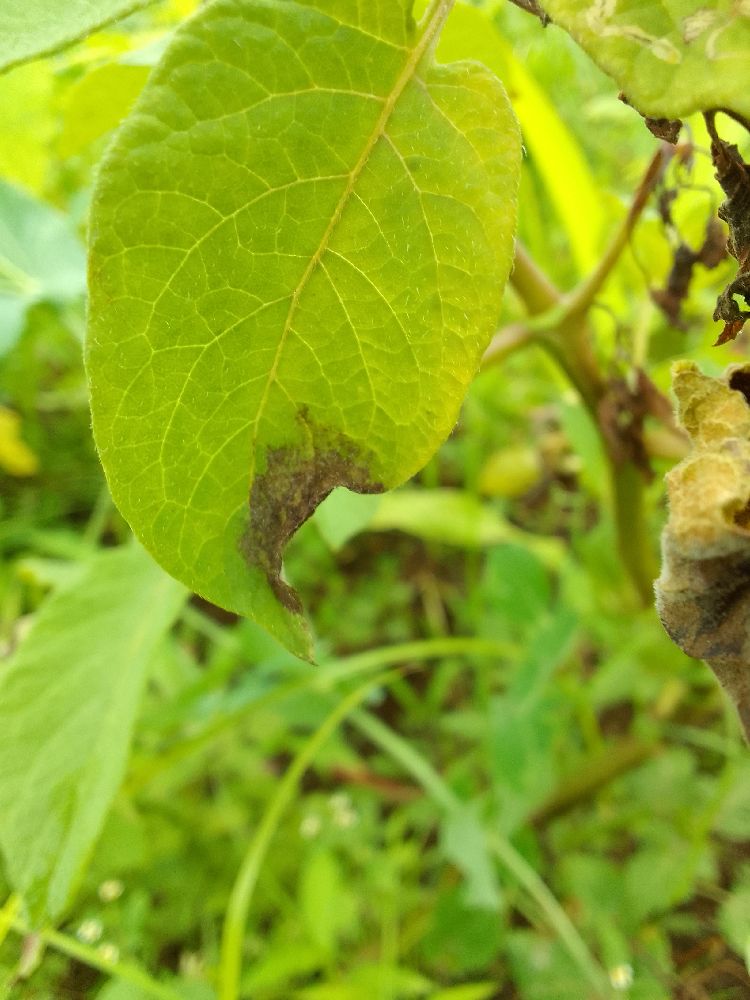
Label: Late blight